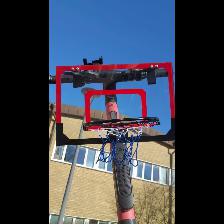
Label: NonHuman